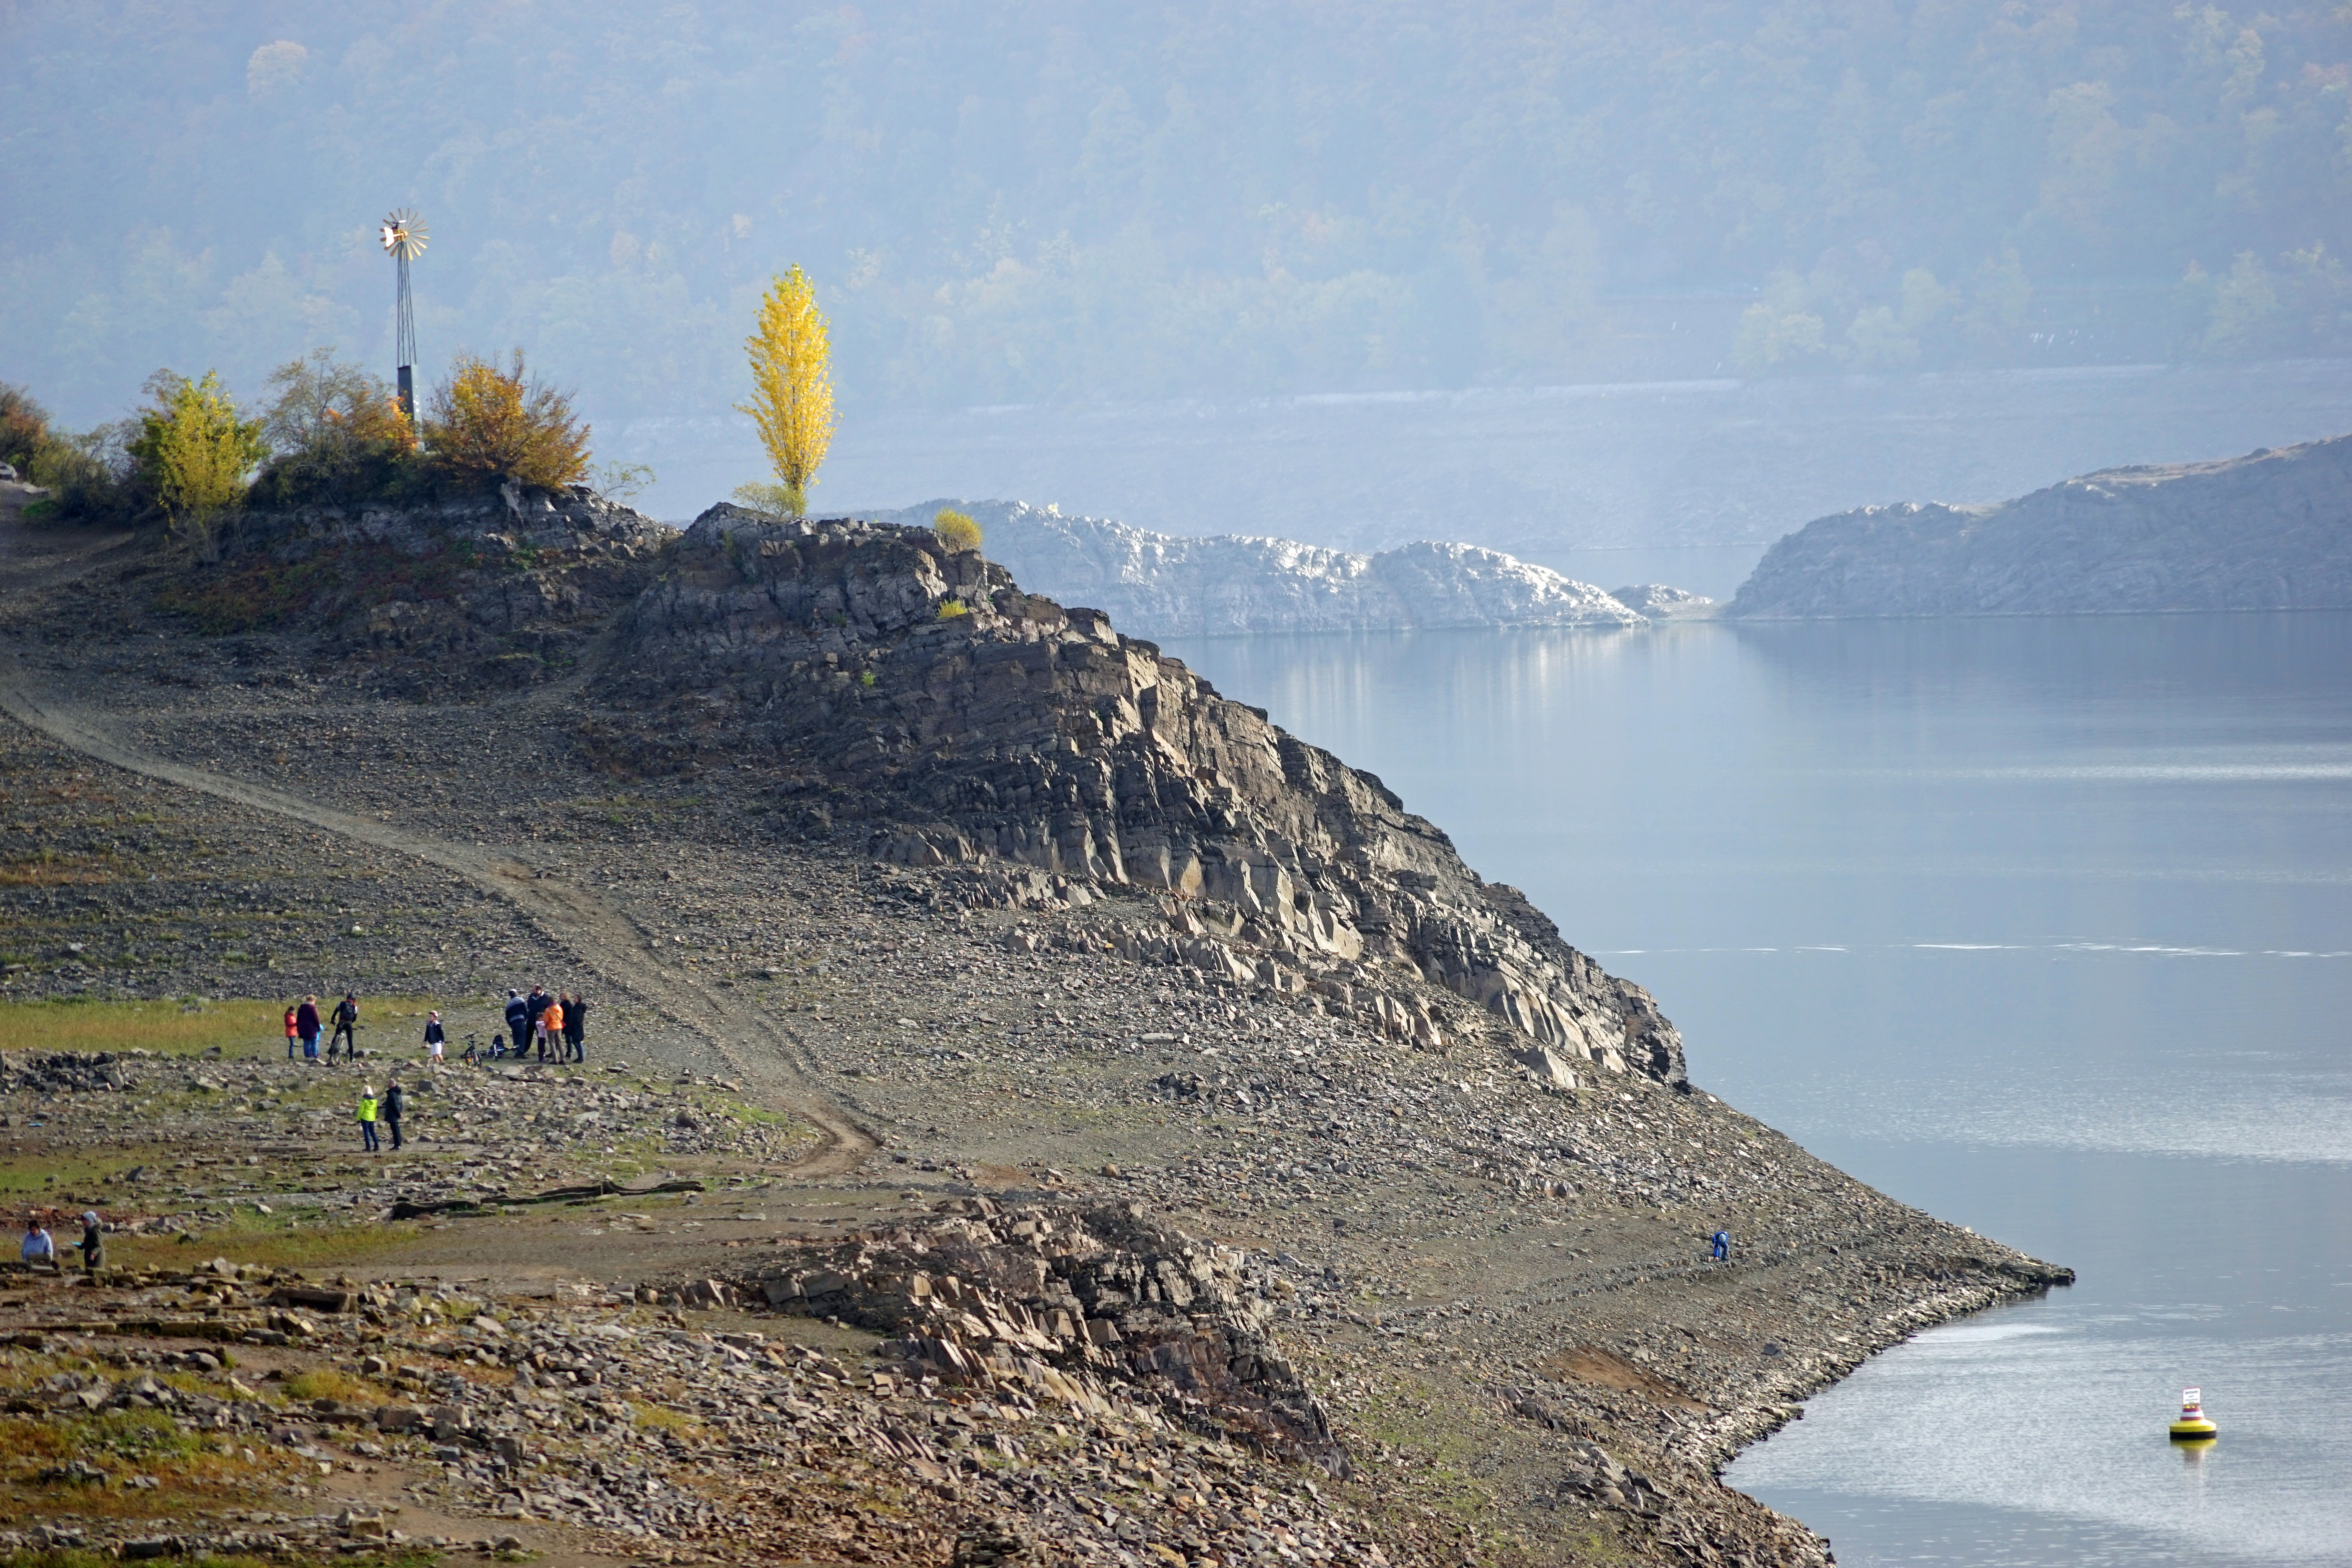
landscape, sea, coast, mountain, hill, lake, mountain range, cliff, vehicle, low tide, bay, fjord, terrain, bank, cape, basic, landform, aerial photography, edersee, geographical feature